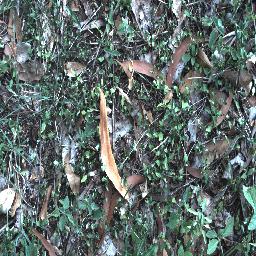
Label: negative